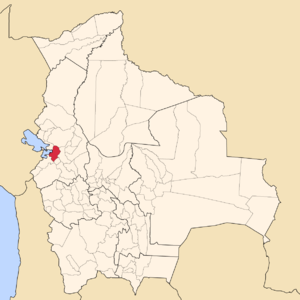
Sud Yungas est une province dans le département de La Paz, en Bolivie.
Los Andes est une province dans le département de La Paz, en Bolivie.